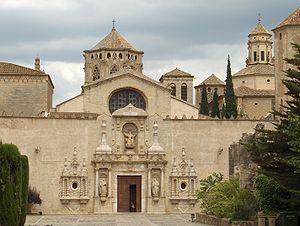
Cet article liste les abbayes cisterciennes actives ou ayant existé. Il s'agit des abbayes de religieux appartenant à l'ordre cistercien. Les pays cités sont considérés dans leurs frontières actuelles.